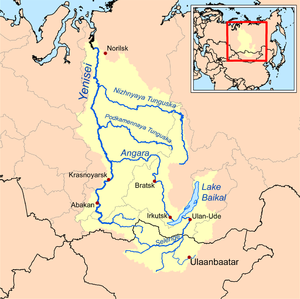
Jenisej
Jenisej er det største flodsystem, der flyder ud i Ishavet. Floden er lidt kortere, men har en 1,5 gange så stor vandgennemstrømning som Mississippi-Missouri.